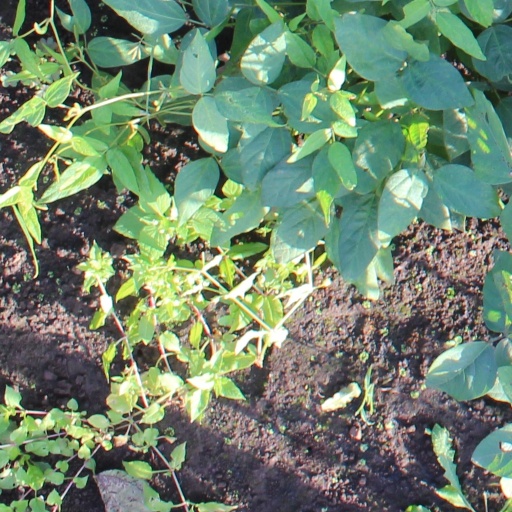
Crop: soybean